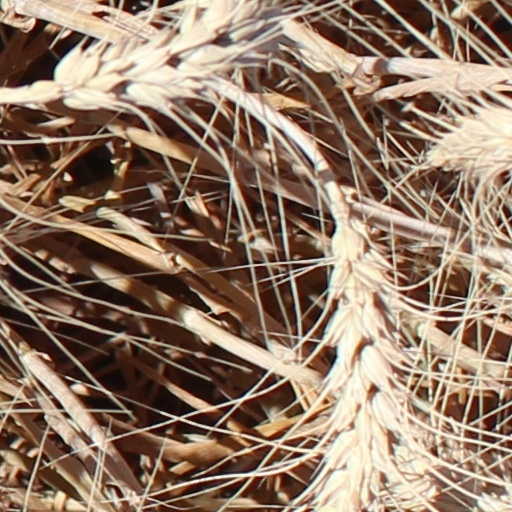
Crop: wheat